Ghar Parivar

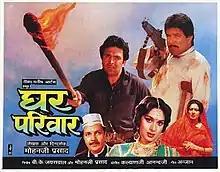

Ghar Parivar is a 1991 Indian Hindi-language film directed by Mohanji Prasad and produced by B. K. Parivar. It stars Rajesh Khanna, Rishi Kapoor, Moushumi Chatterjee and Meenakshi Seshadri. The film was 6th highest-grossing Indian film of 1991.